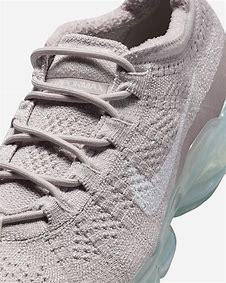
Brand: Nike
Model: Air Vapormax 2023 Flyknit